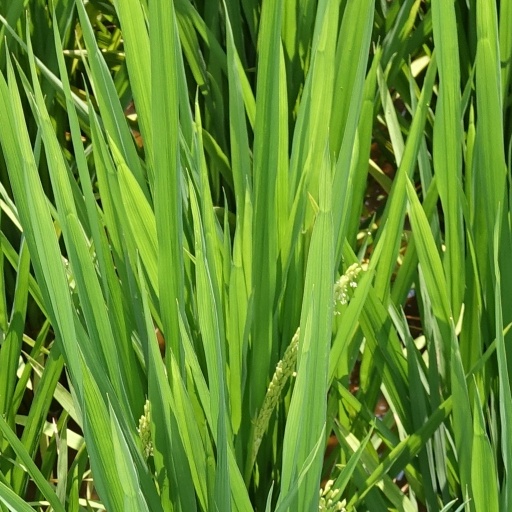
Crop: rice